Palm Islands

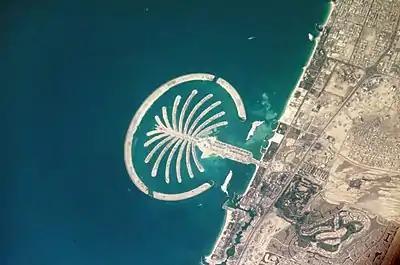
The Palm Jumeirah seen from the International Space Station

Palm Jumeirah is the site of numerous private residences and hotels. From the air, the archipelago resembles a stylized palm tree within a circle. Construction began in 2001 and was financed mainly by Dubai's petroleum income. By 2009, 28 hotels had opened on the site. The opening ceremony of the Palm Jumeirah was held in 2010. The Atlantis and Atlantis The Royal Residences are the largest hotels currently constructed on Palm Jumeirah. The island has a population of over 18,000 people as of 2015.